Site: brandenburg
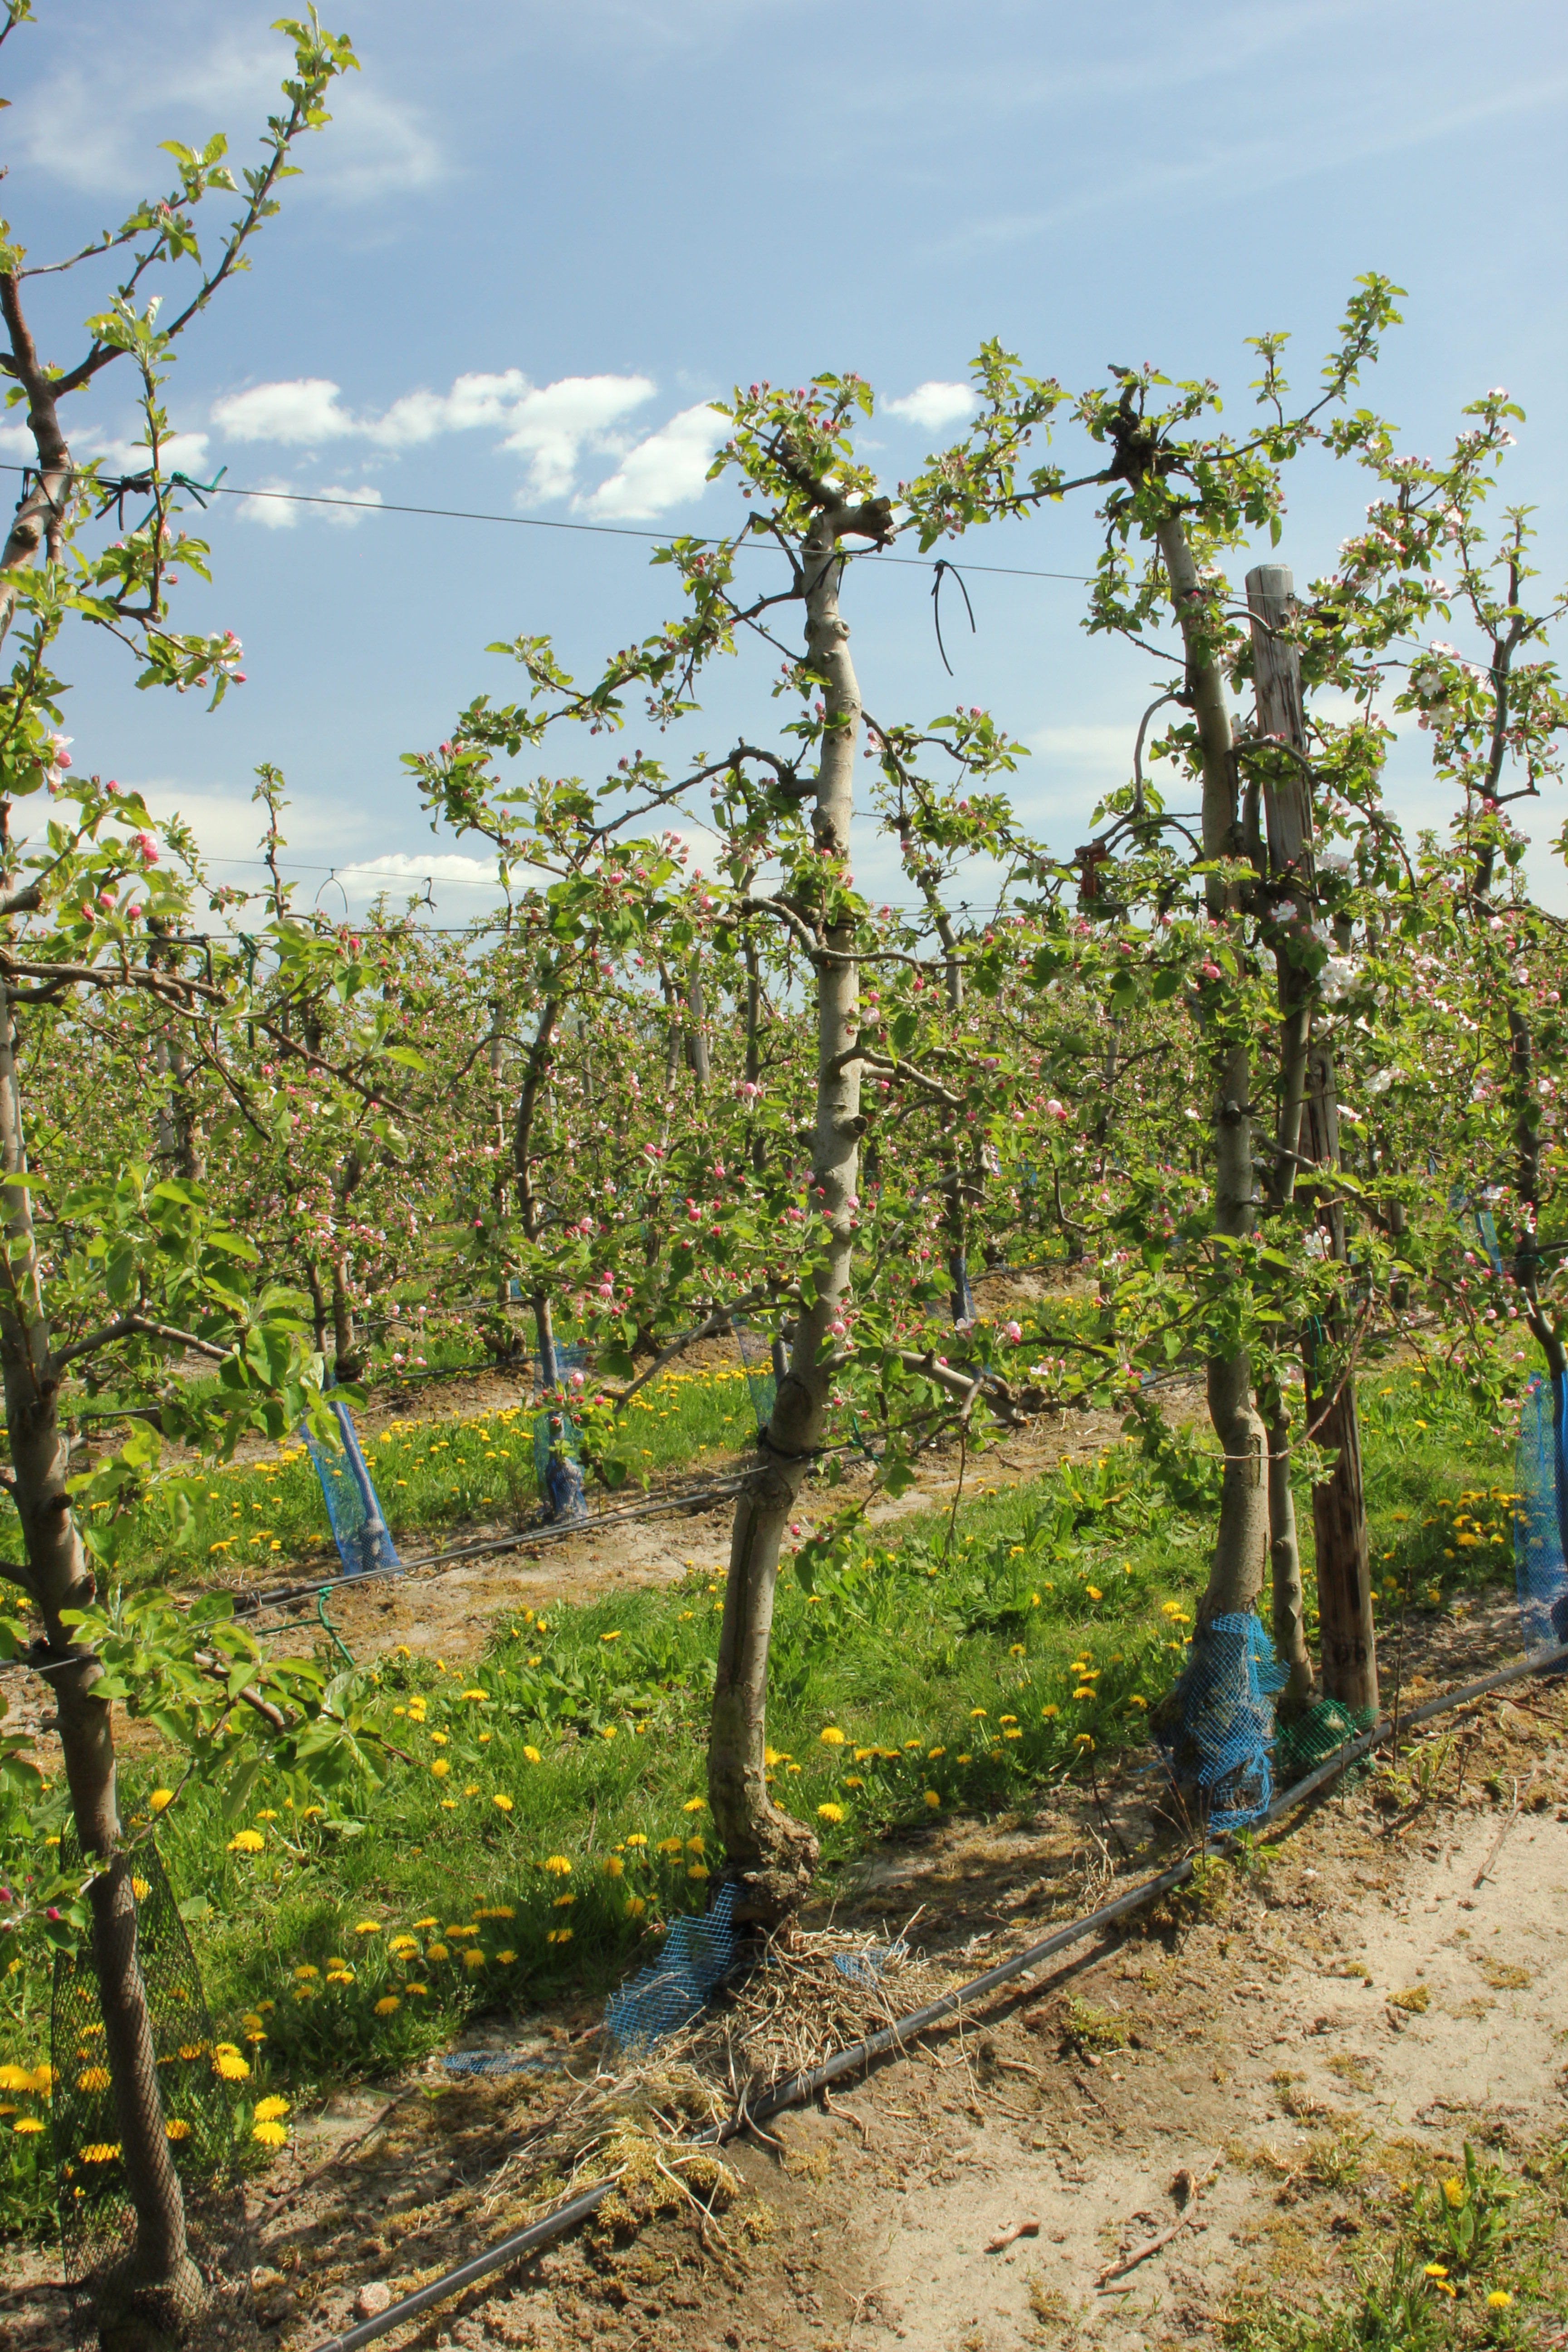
Growth stage (BBCH 57): Inflorescence emergence